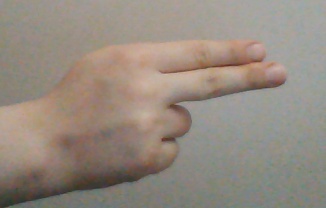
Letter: ain